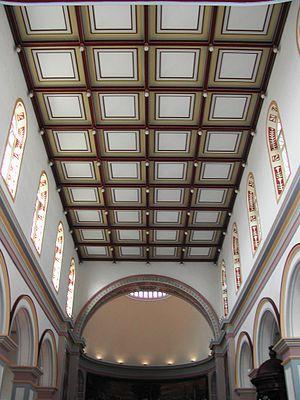
La cathédrale Saint-Denis de Saint-Denis de La Réunion est une cathédrale catholique romaine située dans le centre-ville Saint-Denis, chef-lieu de l'île de La Réunion. Sa construction a commencé en novembre 1829 et s'est achevée en 1832. Elle est classée en totalité au titre des Monuments historiques le 13 octobre 1975.